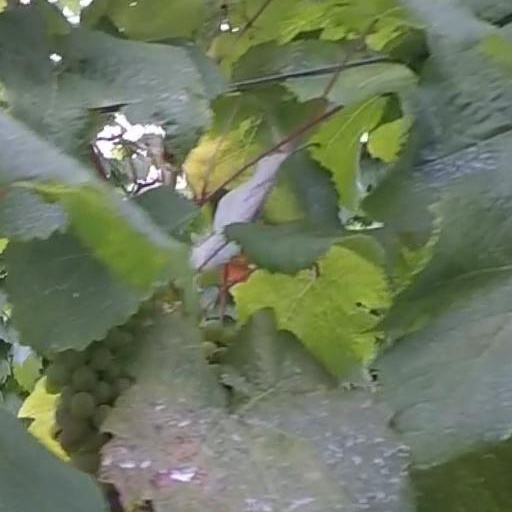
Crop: grape